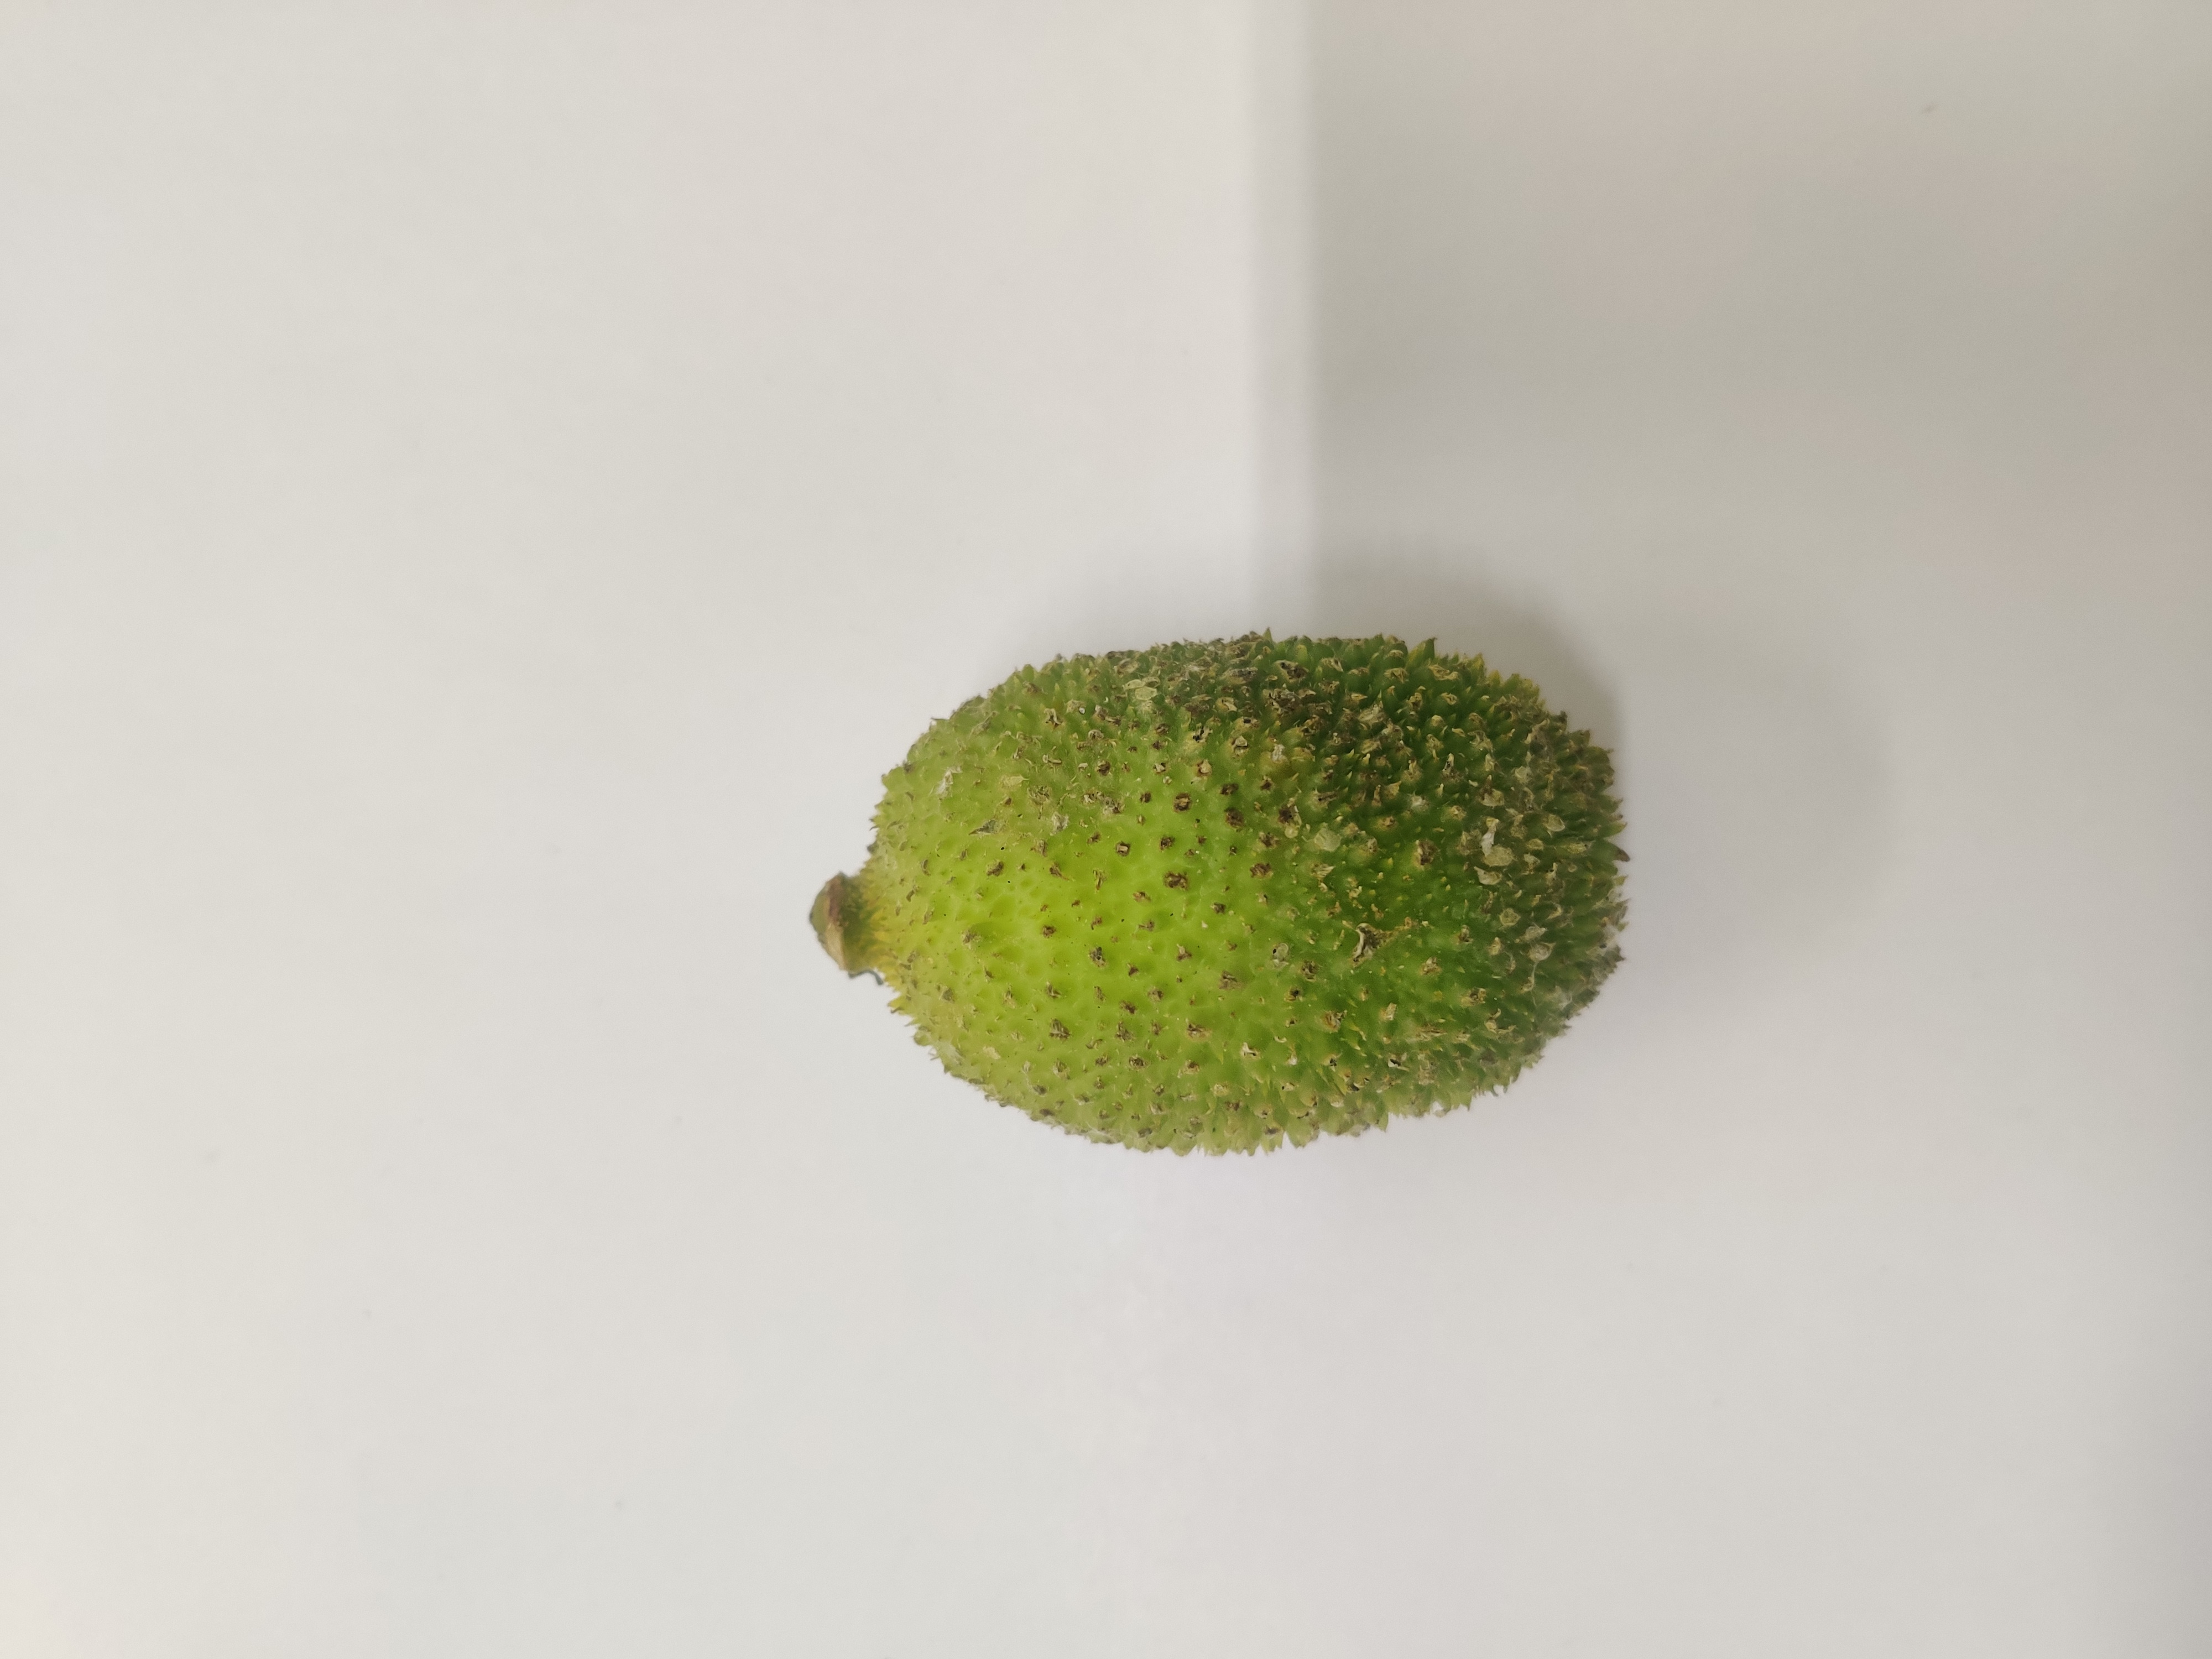
Crop: Spiny Gourd
Condition: Severely Damaged